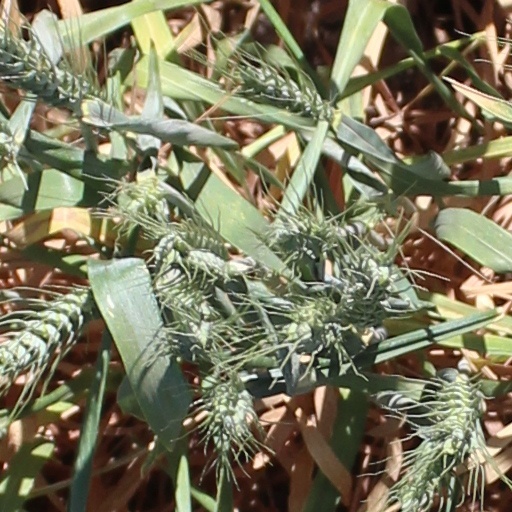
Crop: wheat